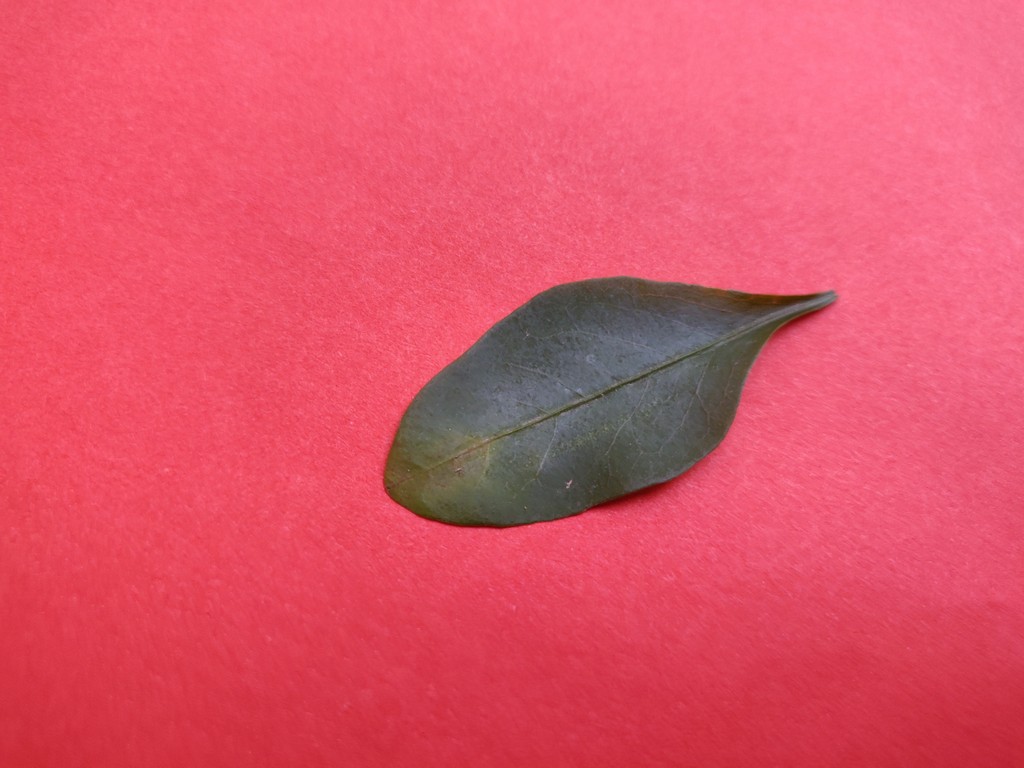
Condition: Unhealthy
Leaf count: single
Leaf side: front